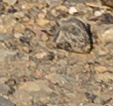
Surface type: gravel